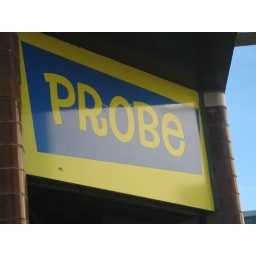
Probe Records sign above door